Tadao Ikeda

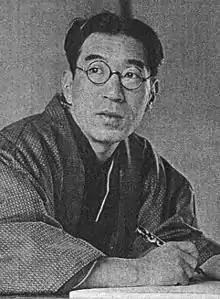
Tadao Ikeda in 1941

(5 February 1905 – 5 May 1964) was a Japanese screenwriter and film director. After graduating from Waseda University, he joined the Shochiku studio and came to prominence writing screenplays for such directors as Yasujirō Ozu, Mikio Naruse, Kōzaburō Yoshimura, and Yasujirō Shimazu. He also directed a few films.